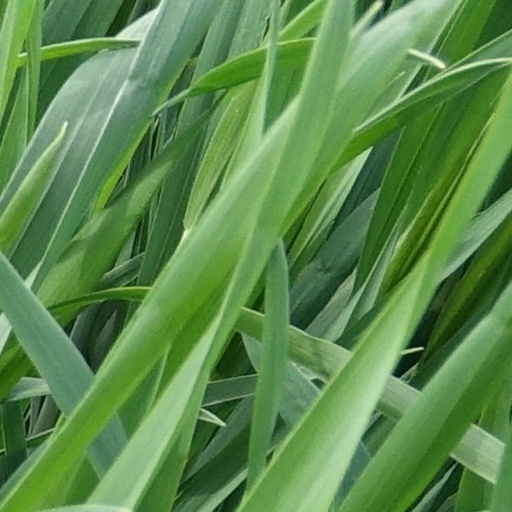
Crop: wheat